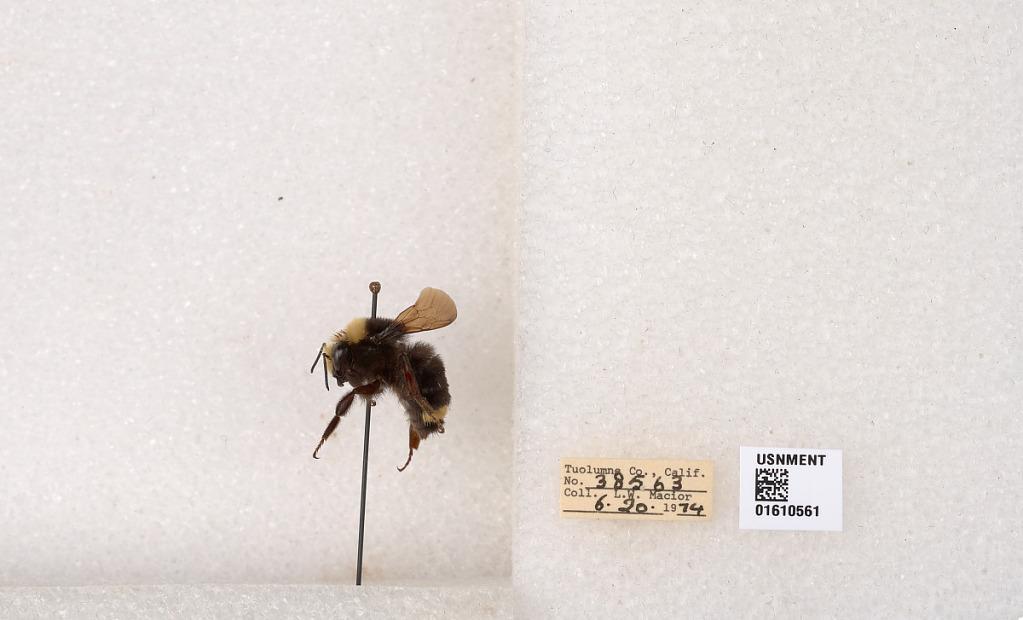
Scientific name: Bombus (Pyrobombus) vosnesenskii Radoszkowski
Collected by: L. Macior
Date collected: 1974-6-20
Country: United States
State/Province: California
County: Tuolumne
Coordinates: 37.9712, -120.228